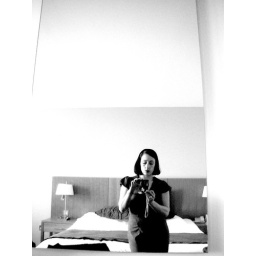
mirror in the bedroom